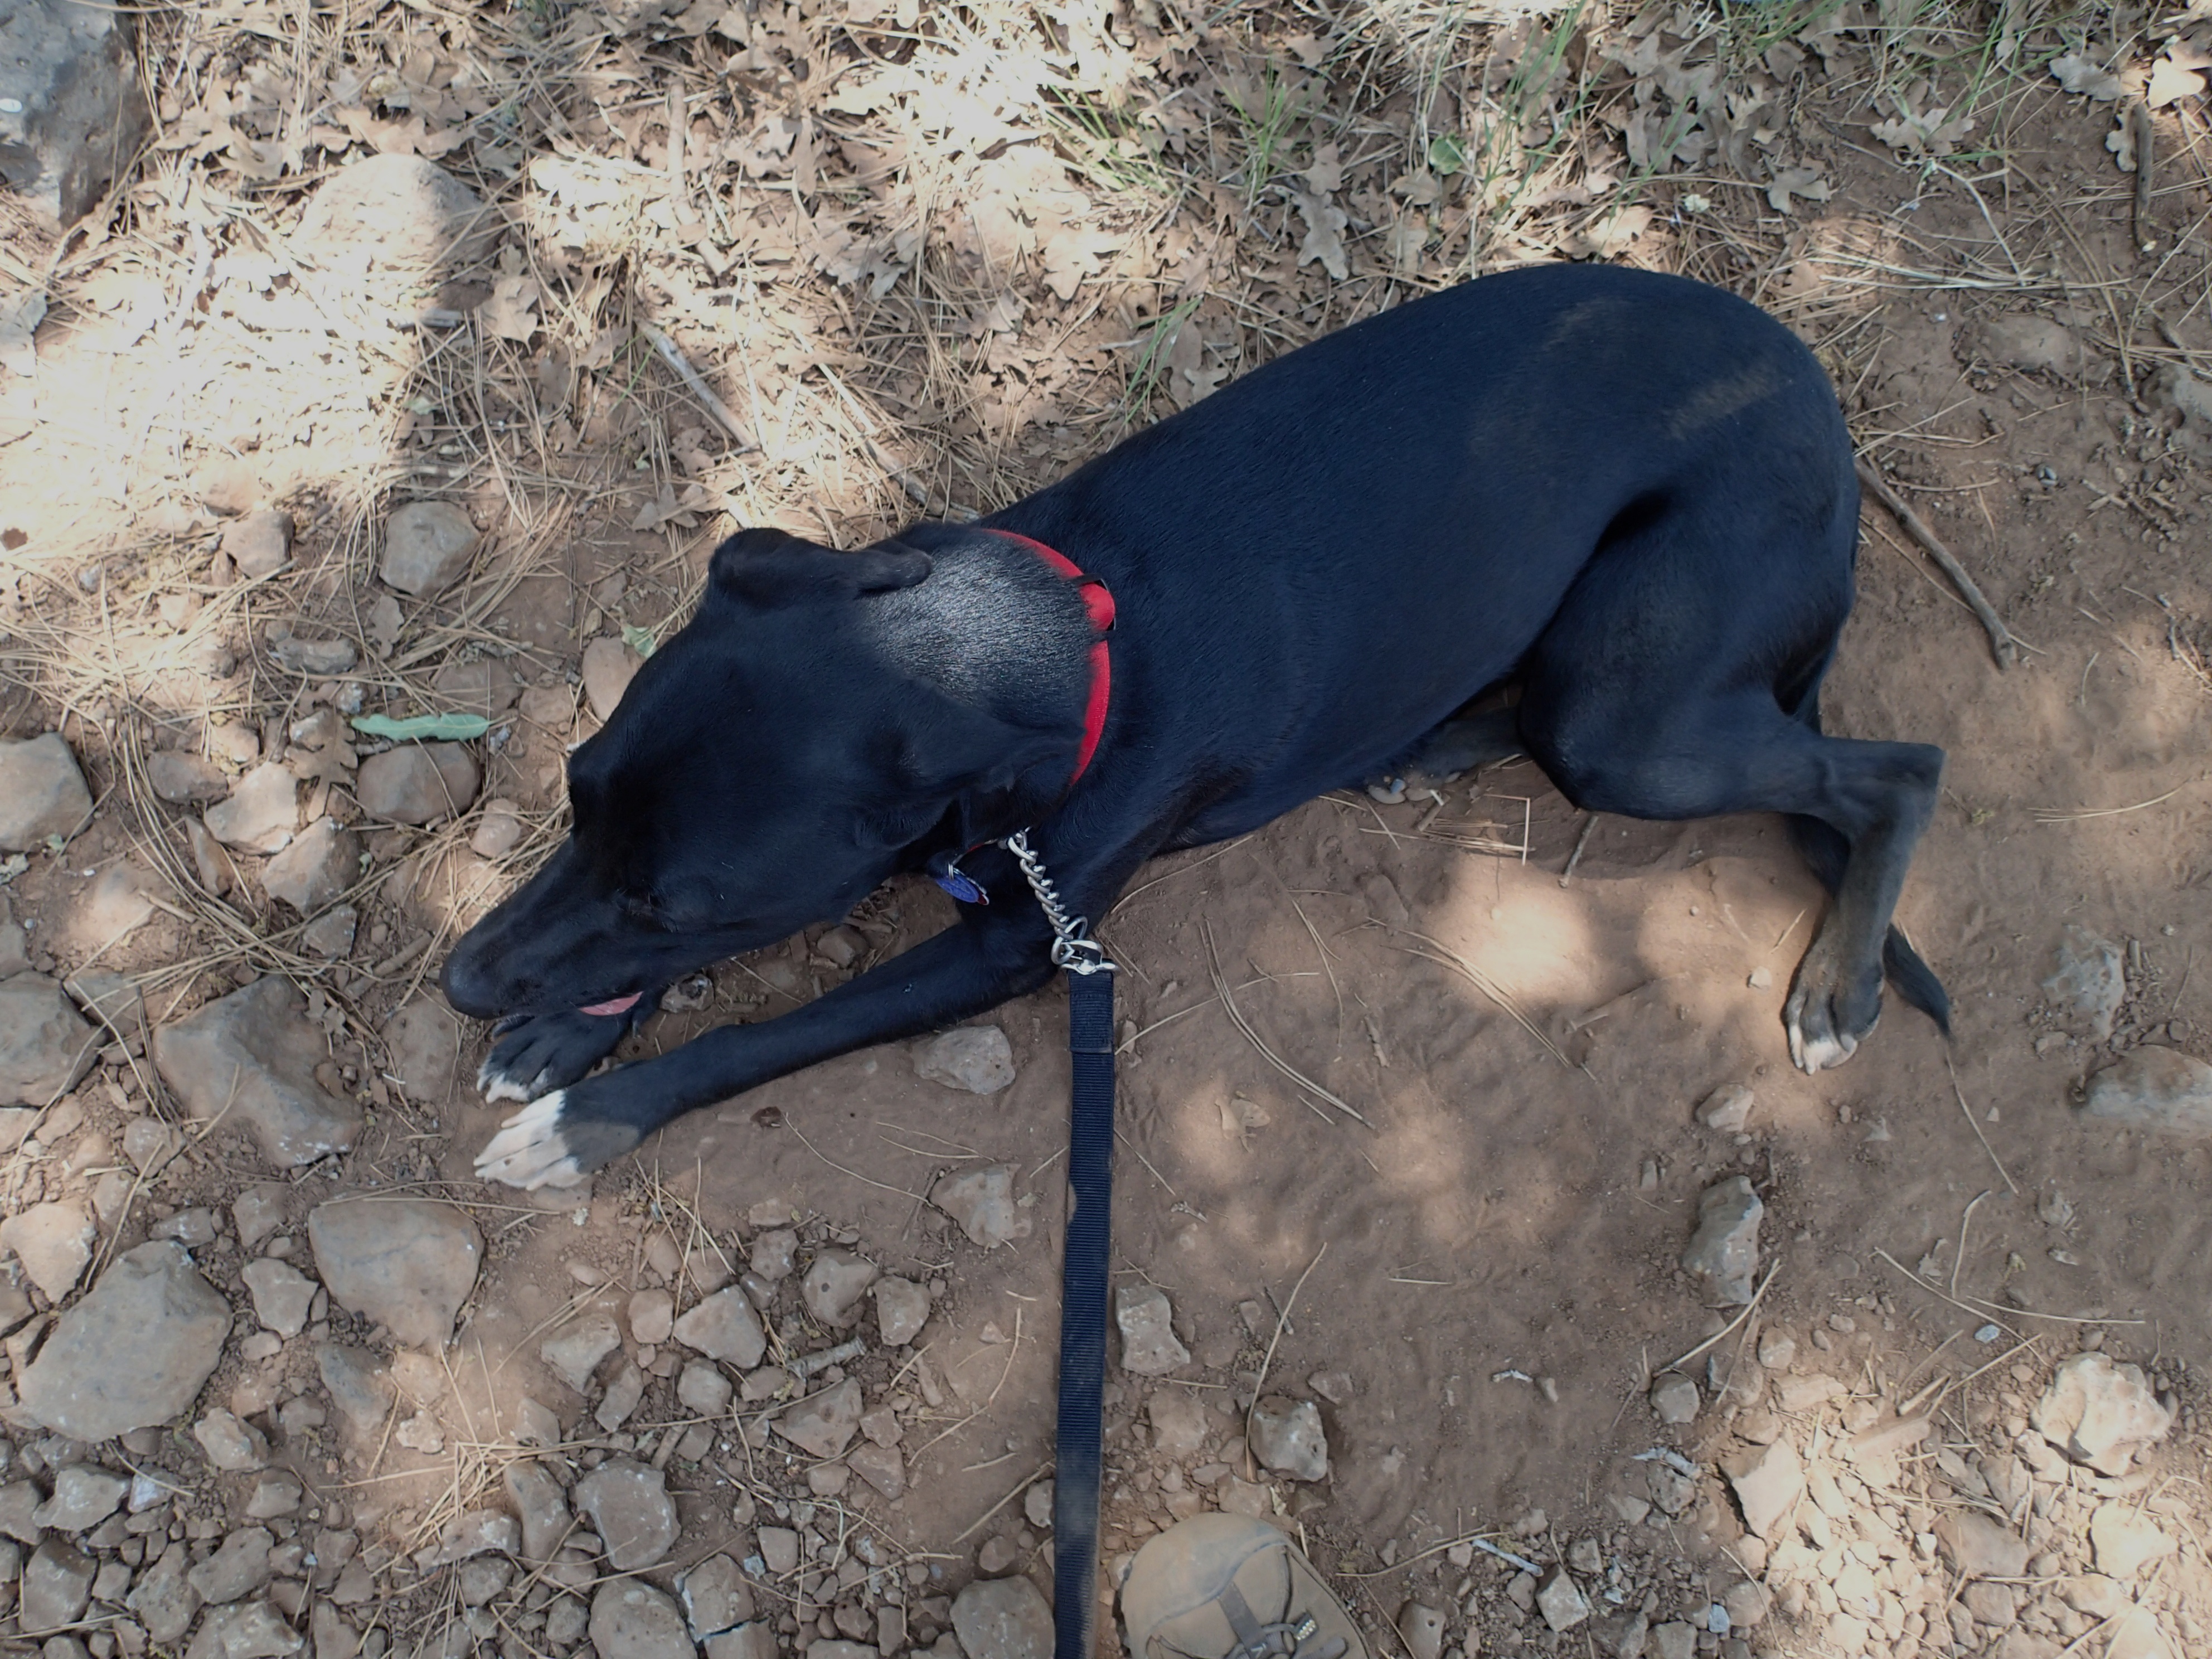
dog, mammal, sports, vertebrate, greyhound, mogollonrim, jaci, street dog, dog like mammal, animal sports, dog sports